Antonio Maspes

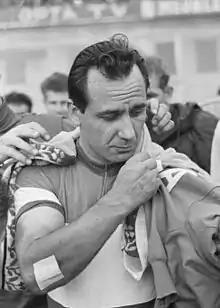
Maspes in 1963

Antonio Maspes (14 January 1932 – 19 October 2000) was an Italian world champion sprinter cyclist. Maspes was born and died in Milan. Maspes won seven professional world championship sprint titles between 1955 and 1964. He competed in the men's tandem event at the 1952 Summer Olympics, winning a bronze medal. Maspes also had a record five consecutive titles in the Grand Prix de Paris (1960-1964).